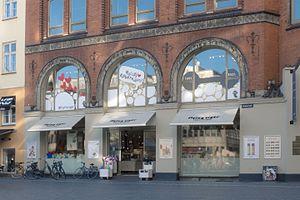
Flying Tiger Copenhagen est une chaîne danoise de magasins. Ouverte en 1995 à Copenhague, la compagnie compte 900 boutiques en mai 2018, réparties dans 30 pays d'Europe, d’Asie et d’Amérique.